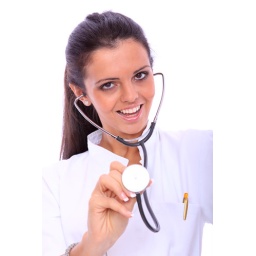
A friendly female doctor isolated over white